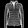
Label: Coat